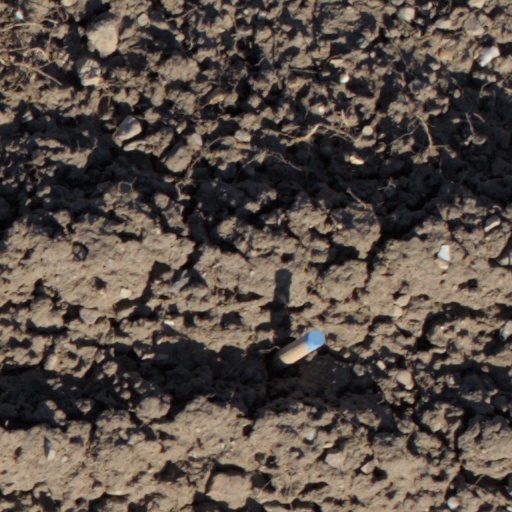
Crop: wheat